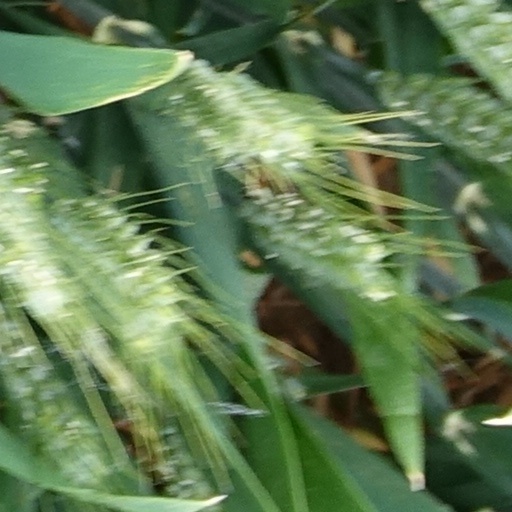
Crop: wheat